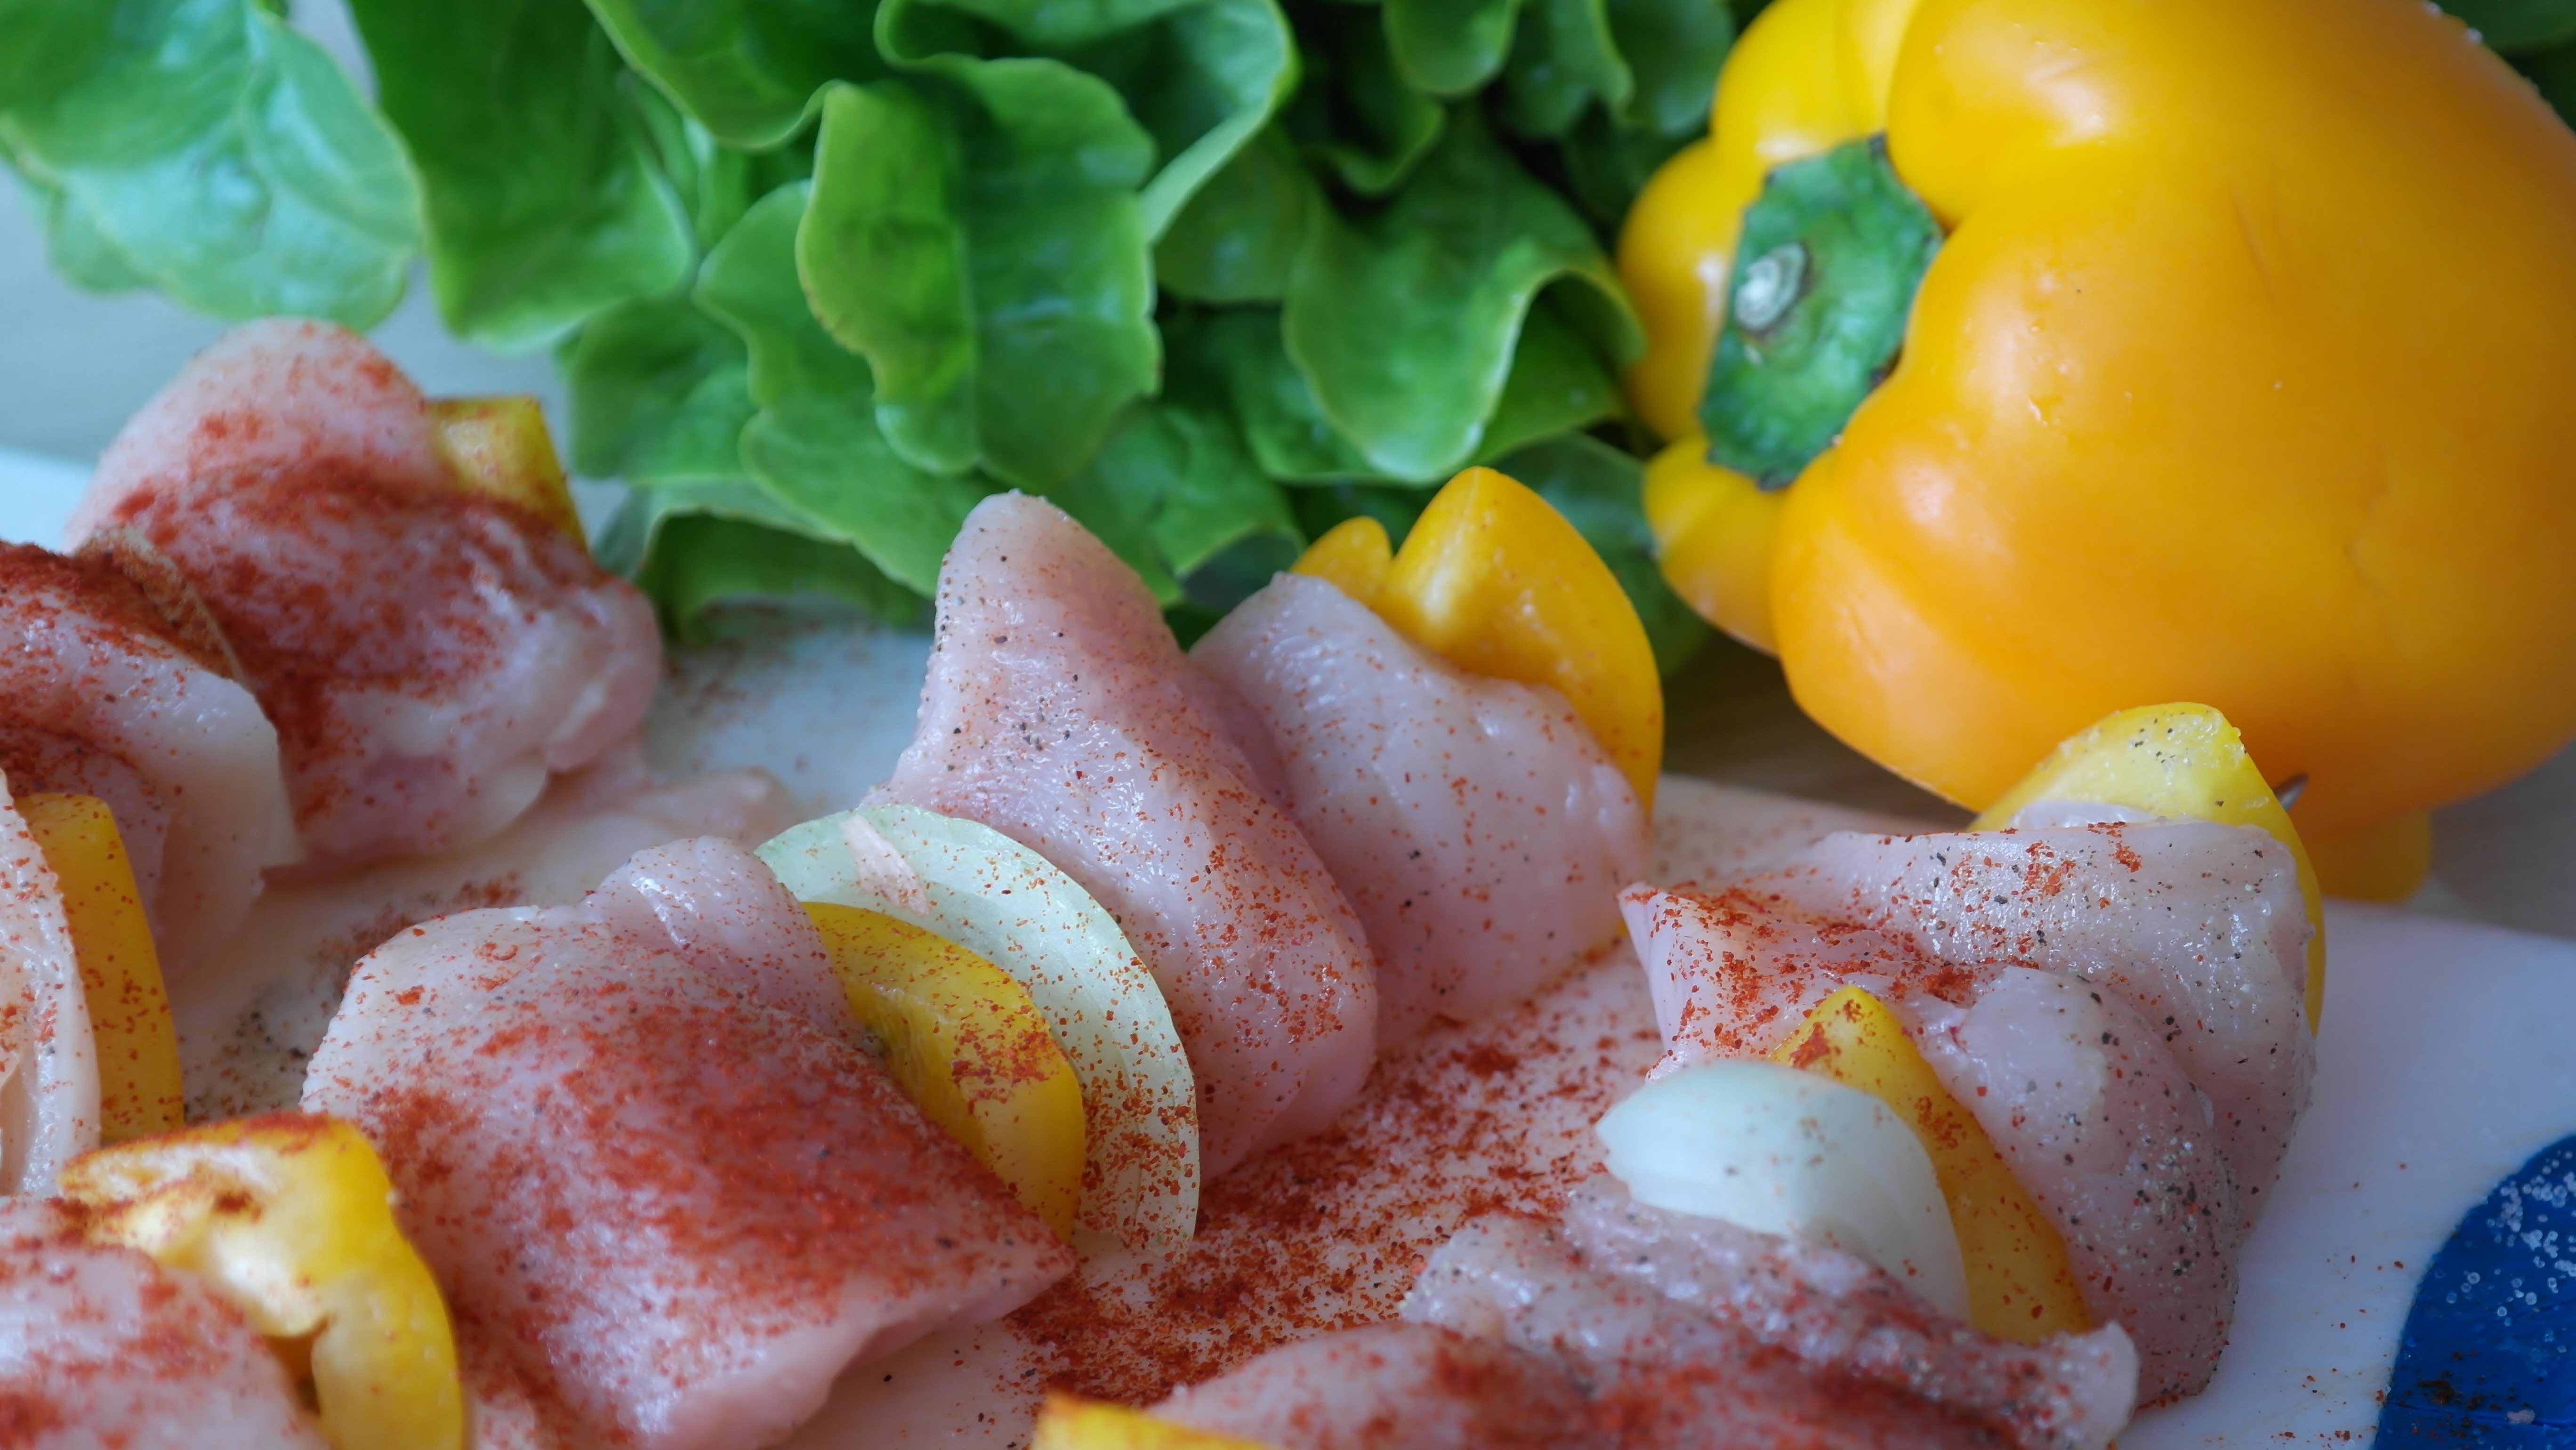
dish, meal, food, salad, produce, vegetable, bbq, breakfast, eat, meat, lunch, barbecue, cuisine, delicious, chicken, cook, grill, poultry, raw, fry, grilled, skewers, spit, flowering plant, hors d oeuvre, shish kebab, land plant